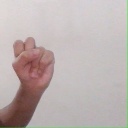
अक्षर: स